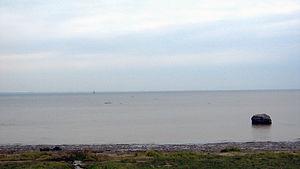
Lac Saint-Pierre vue de Pointe-du-Lac au Canada (Québec)
Le lac Saint-Pierre est situé sur le fleuve Saint-Laurent, entre Sorel-Tracy et Trois-Rivières, au Québec, au Canada. Le lac est situé en aval et à l'est de Montréal ; en amont et à l'ouest de la ville de Québec. La fin du lac délimite le début de l'estuaire du Saint-Laurent.
Trois-Rivières est une ville canadienne située au Québec, à l'embouchure de la rivière Saint-Maurice. Elle se trouve sur la rive-nord du fleuve Saint-Laurent, à mi-chemin entre Québec et Montréal. Avec ses 134 413 habitants au dernier recensement en 2016, elle est la ville la plus peuplée de la région administrative de la Mauricie ce qui en fait la capitale régionale. Fondée en 1634, elle est la deuxième plus ancienne ville du Québec. En 2009, la ville de Trois-Rivières est désignée capitale culturelle du Canada.
La réserve de la biosphère du Lac-Saint-Pierre est une réserve de biosphère reconnue en novembre 2000 par l'UNESCO dans le cadre du Programme sur l'Homme et la Biosphère. Elle est située dans la région du Lac Saint-Pierre au Québec.
Cet article recense les zones humides du Canada concernées par la convention de Ramsar.